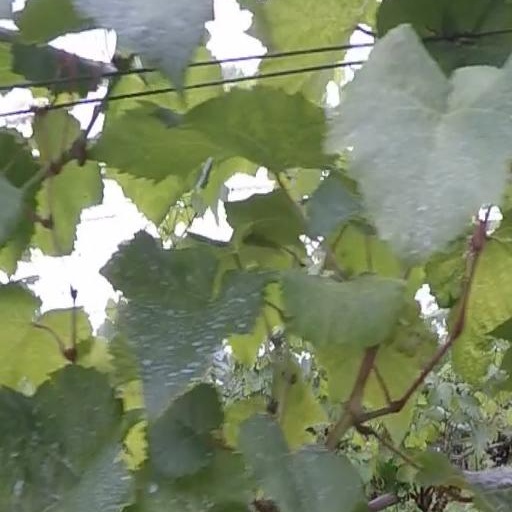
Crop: grape